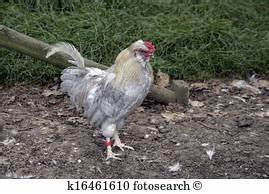
Label: gallina